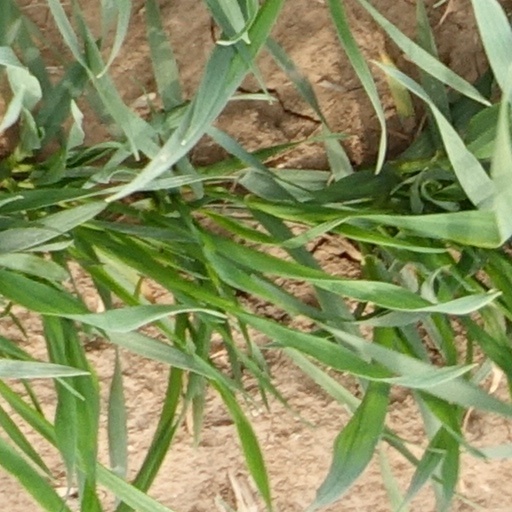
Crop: wheat